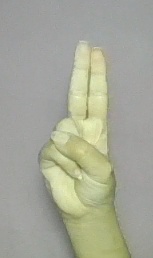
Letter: taa